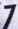
Number: 7